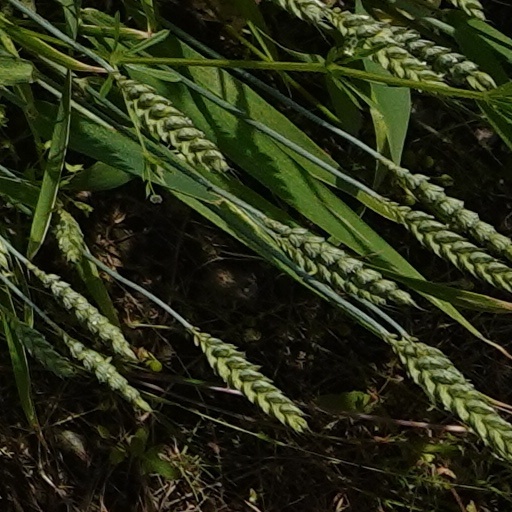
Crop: wheat